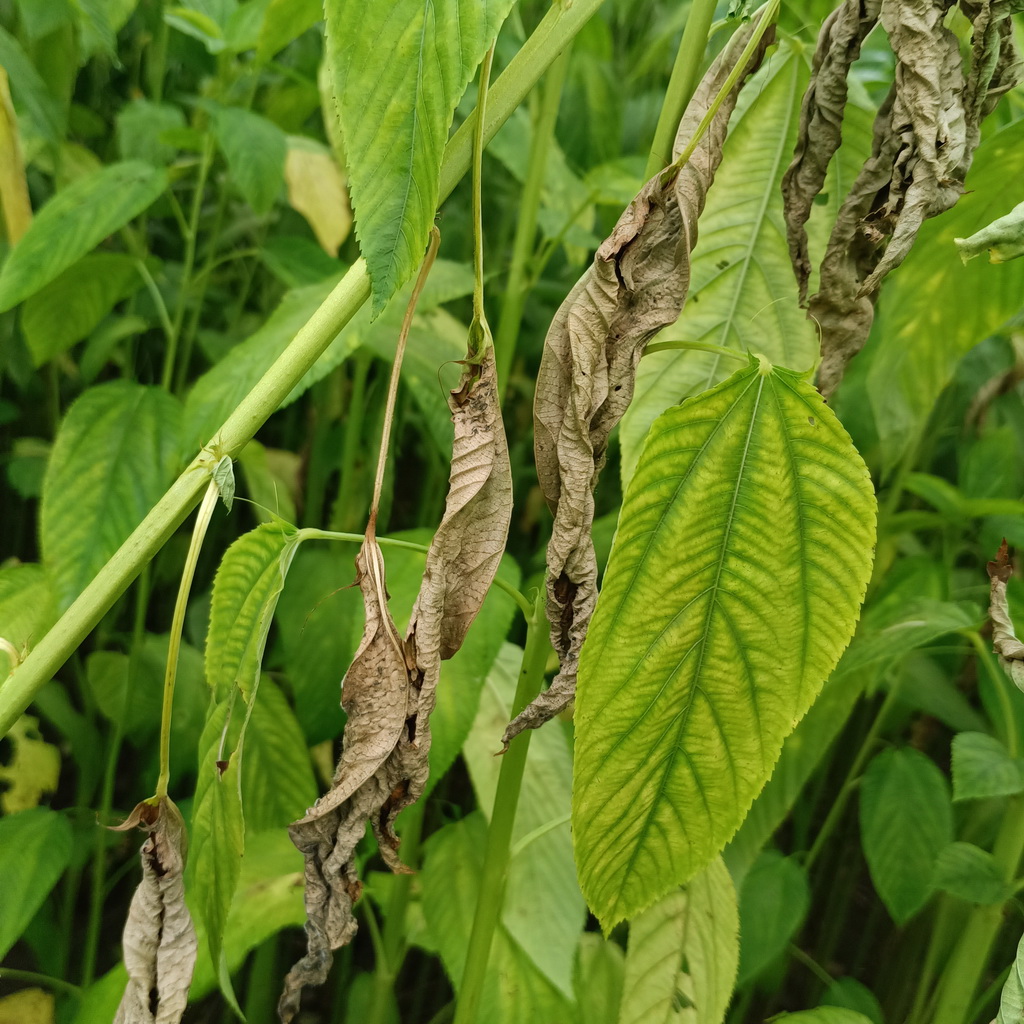
Label: Dieback